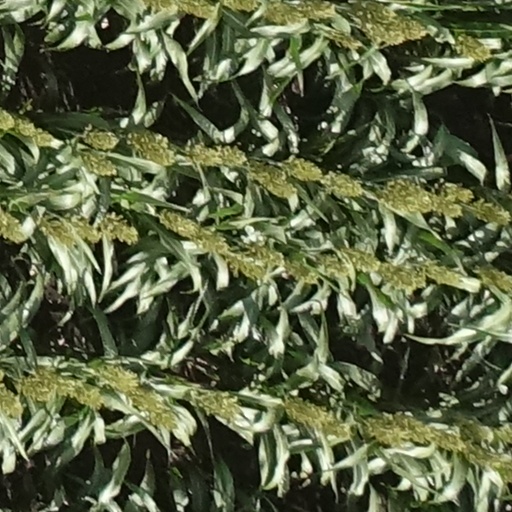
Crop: sorghum